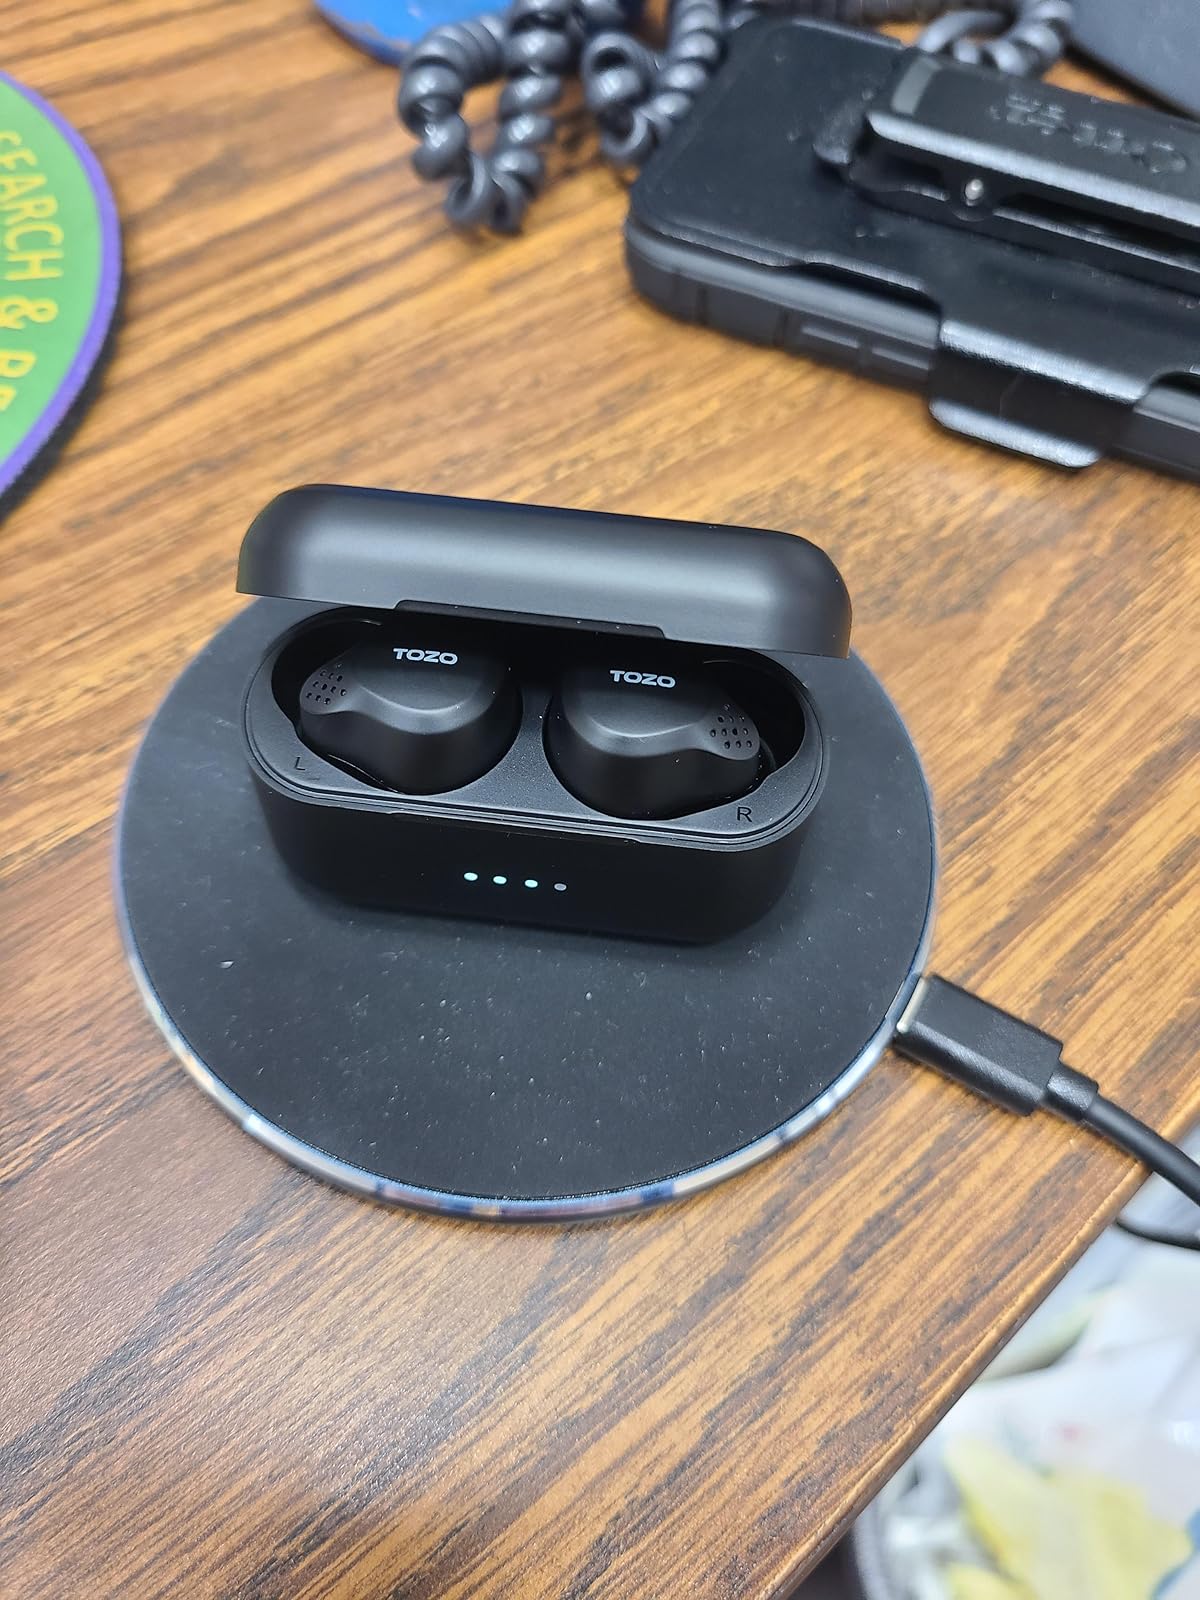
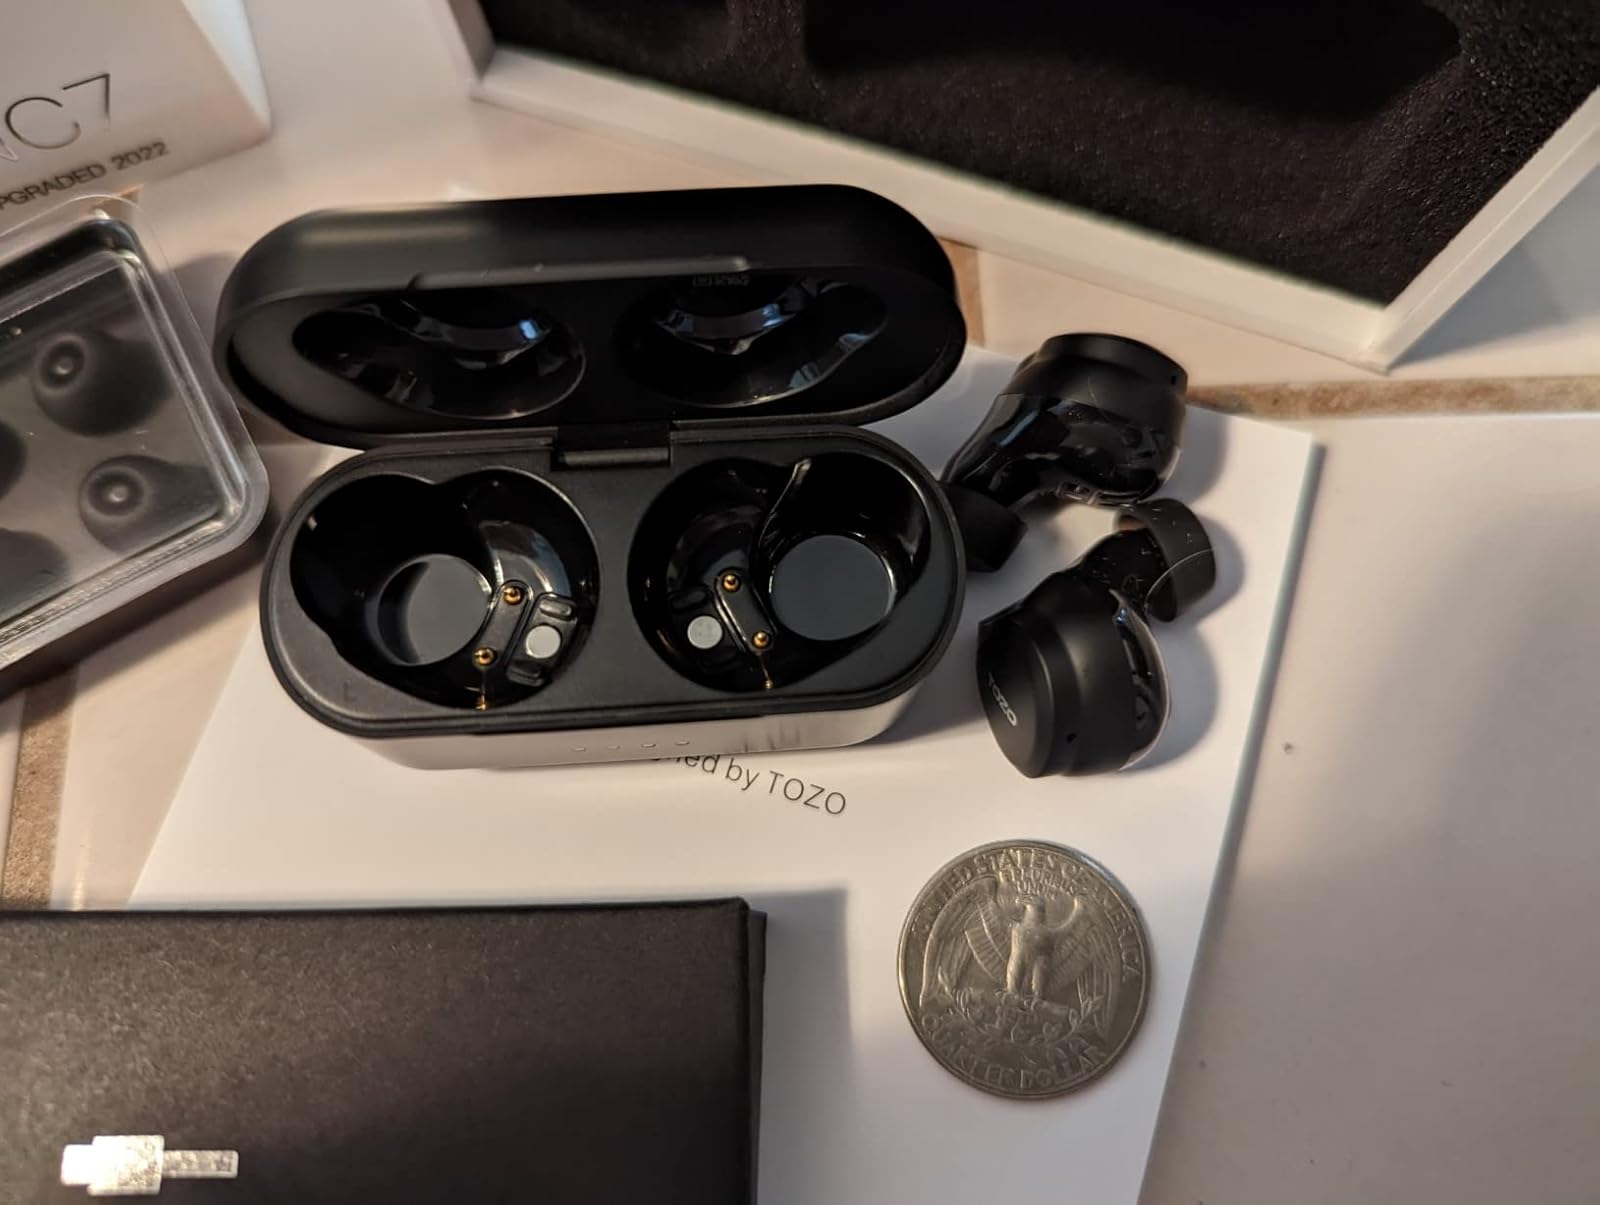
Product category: earbuds
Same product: yes